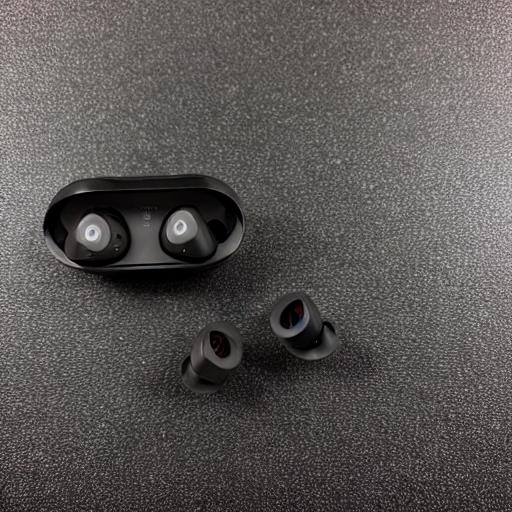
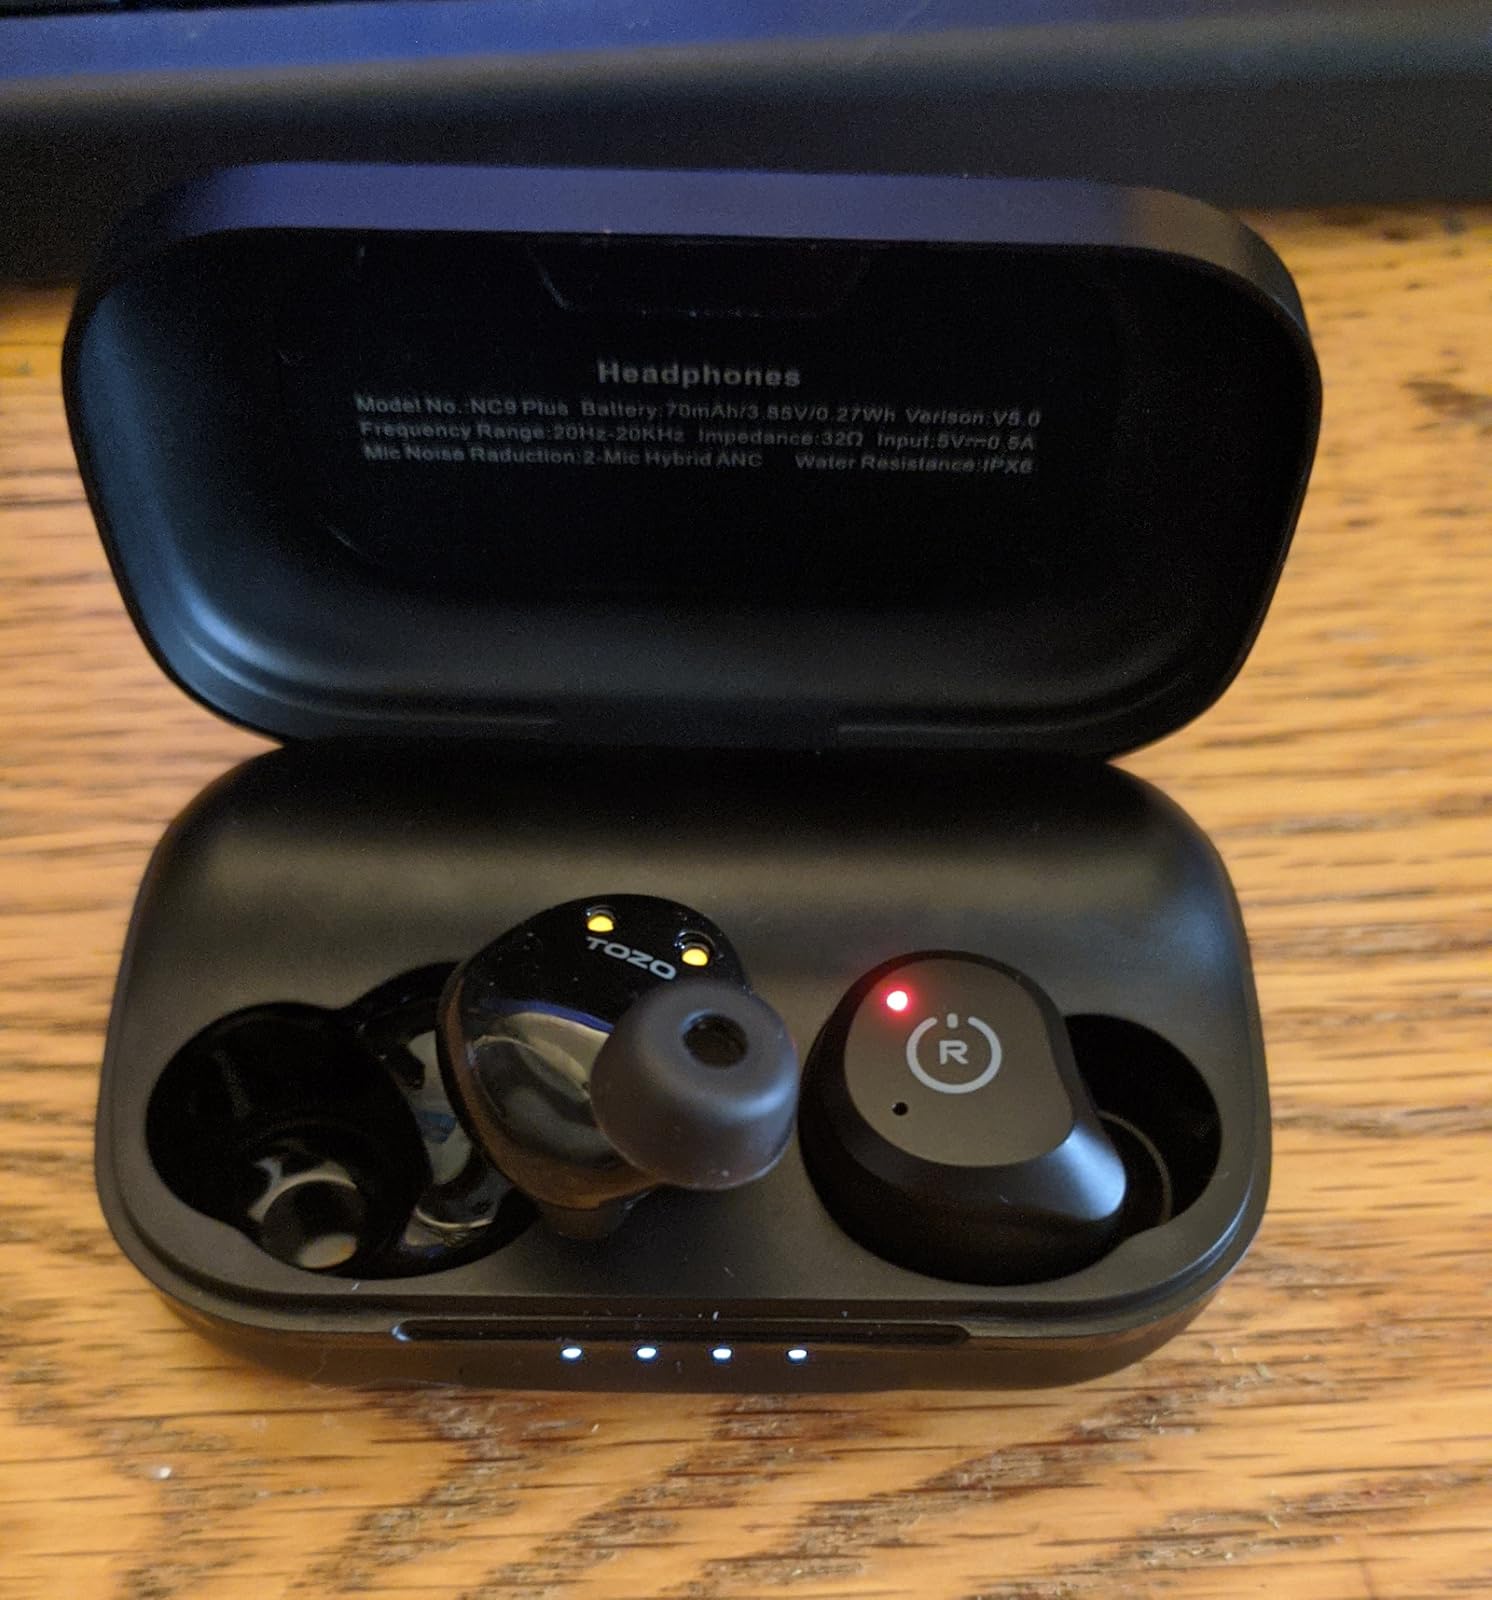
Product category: earbuds
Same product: no